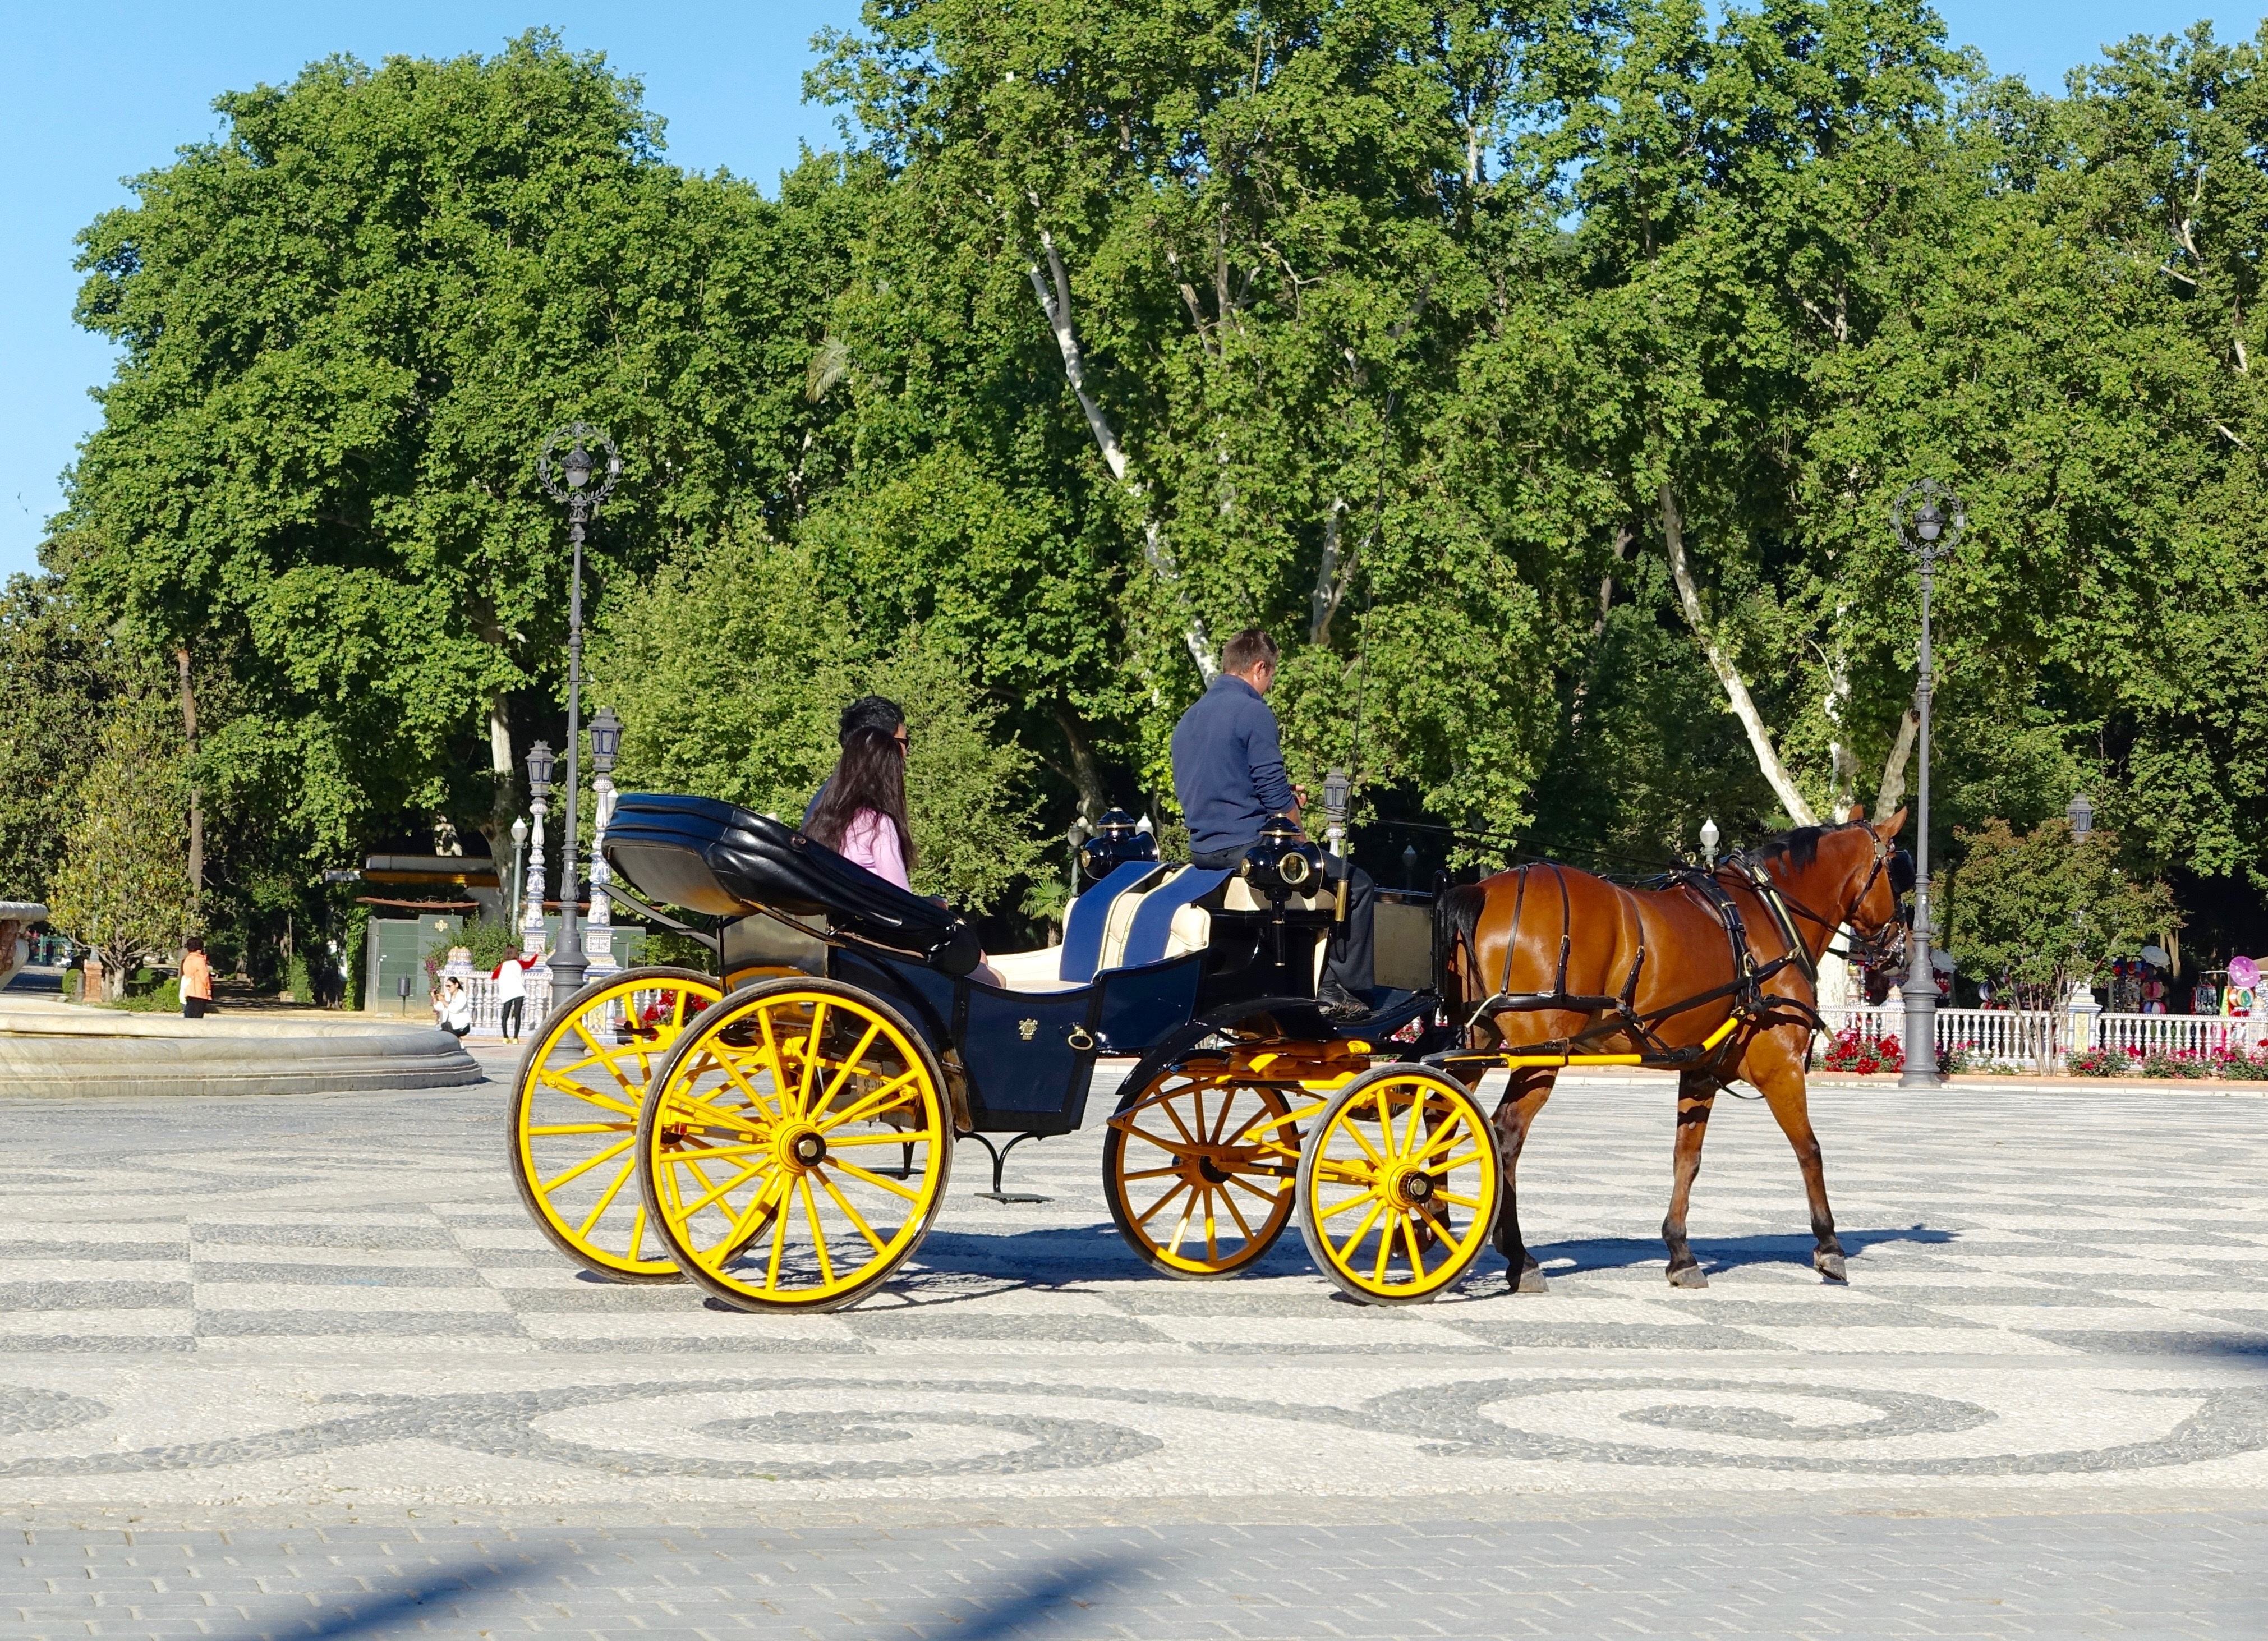
wagon, cart, retro, cab, transportation, transport, vehicle, horse, park, romantic, attraction, tourism, carriage, coach, traditional, elegance, horse and cart, land vehicle, horse like mammal, horse harness, horse and buggy